University of Iowa Hospitals & Clinics

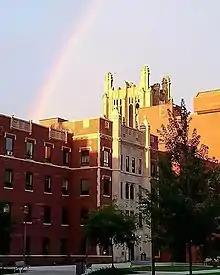
General Hospital's Collegiate Gothic tower

It soon became apparent that a new hospital was needed as the university was outgrowing its original facility. In 1896 the state of Iowa approved the needed appropriations. A 65-bed hospital was built in 1898 where the school's Seashore Hall is now located. This facility was state of the art at the time of its construction, with both electrical lighting and steam heating. The hospital featured a 200-seat amphitheater for instructional purposes.